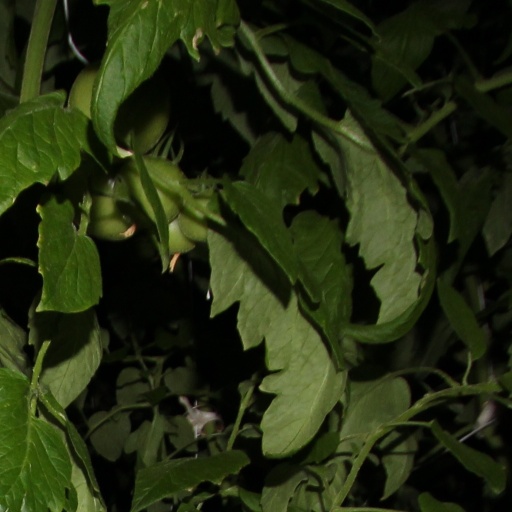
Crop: tomato